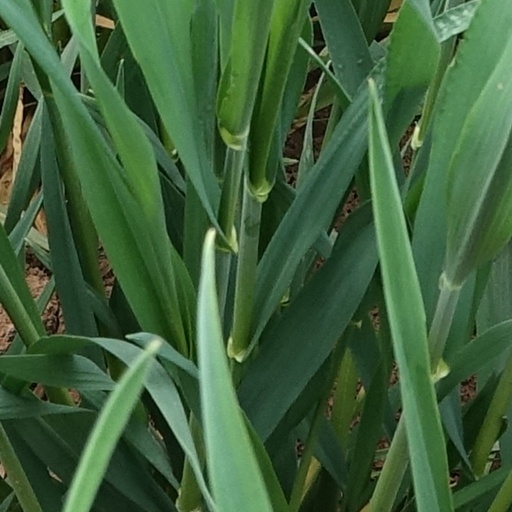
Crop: wheat